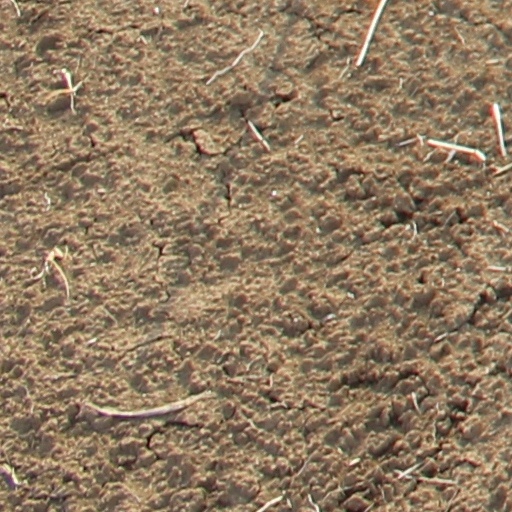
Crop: wheat